Military history of Canada

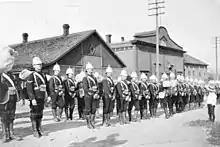
Members of the Yukon Field Force in Vancouver in 1898. The Yukon Field Force was a garrison of the Active Militia's Permanent Force.

In June 1815, Métis leader and NWC clerk Cuthbert Grant led a group to harass and steal supplies from the Red River settlement. In response, the HBC seized Fort Gibraltar in March 1816 to curb the pemmican trade. This led to the Battle of Seven Oaks in June 1816, where HBC officials confronted Métis and First Nations voyageurs. After the confrontation, Grant briefly controlled the area as Red River settlers withdrew to Norway House. HBC authority was restored in August when Thomas Douglas, 5th Earl of Selkirk, arrived with 90 soldiers.